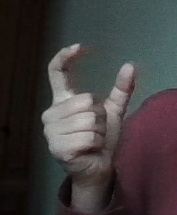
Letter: nun